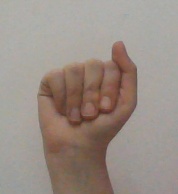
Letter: saad